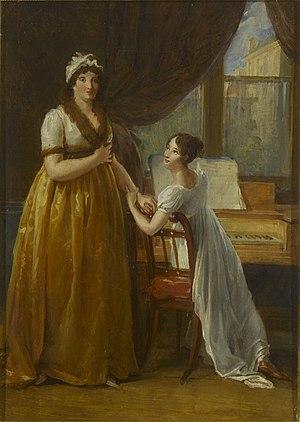
Marie-Renée Choppin d'Arnouville, vicomtesse de Morel de Vindé avec sa fille Claire (futur Madame Hippolyte Terray)
Charles-Gilbert, vicomte Morel de Vindé est un magistrat, agronome et littérateur et homme politique français, né le 20 janvier 1759 à Paris où il est mort le 19 décembre 1842.
La famille Morel (de Foucaucourt et de Boncourt) est une famille de la noblesse française, originaire de Picardie.